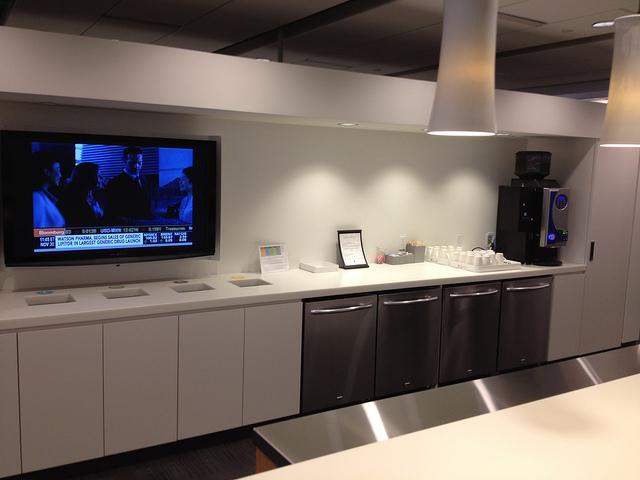
A room with a long counter, a television and multiple lights.